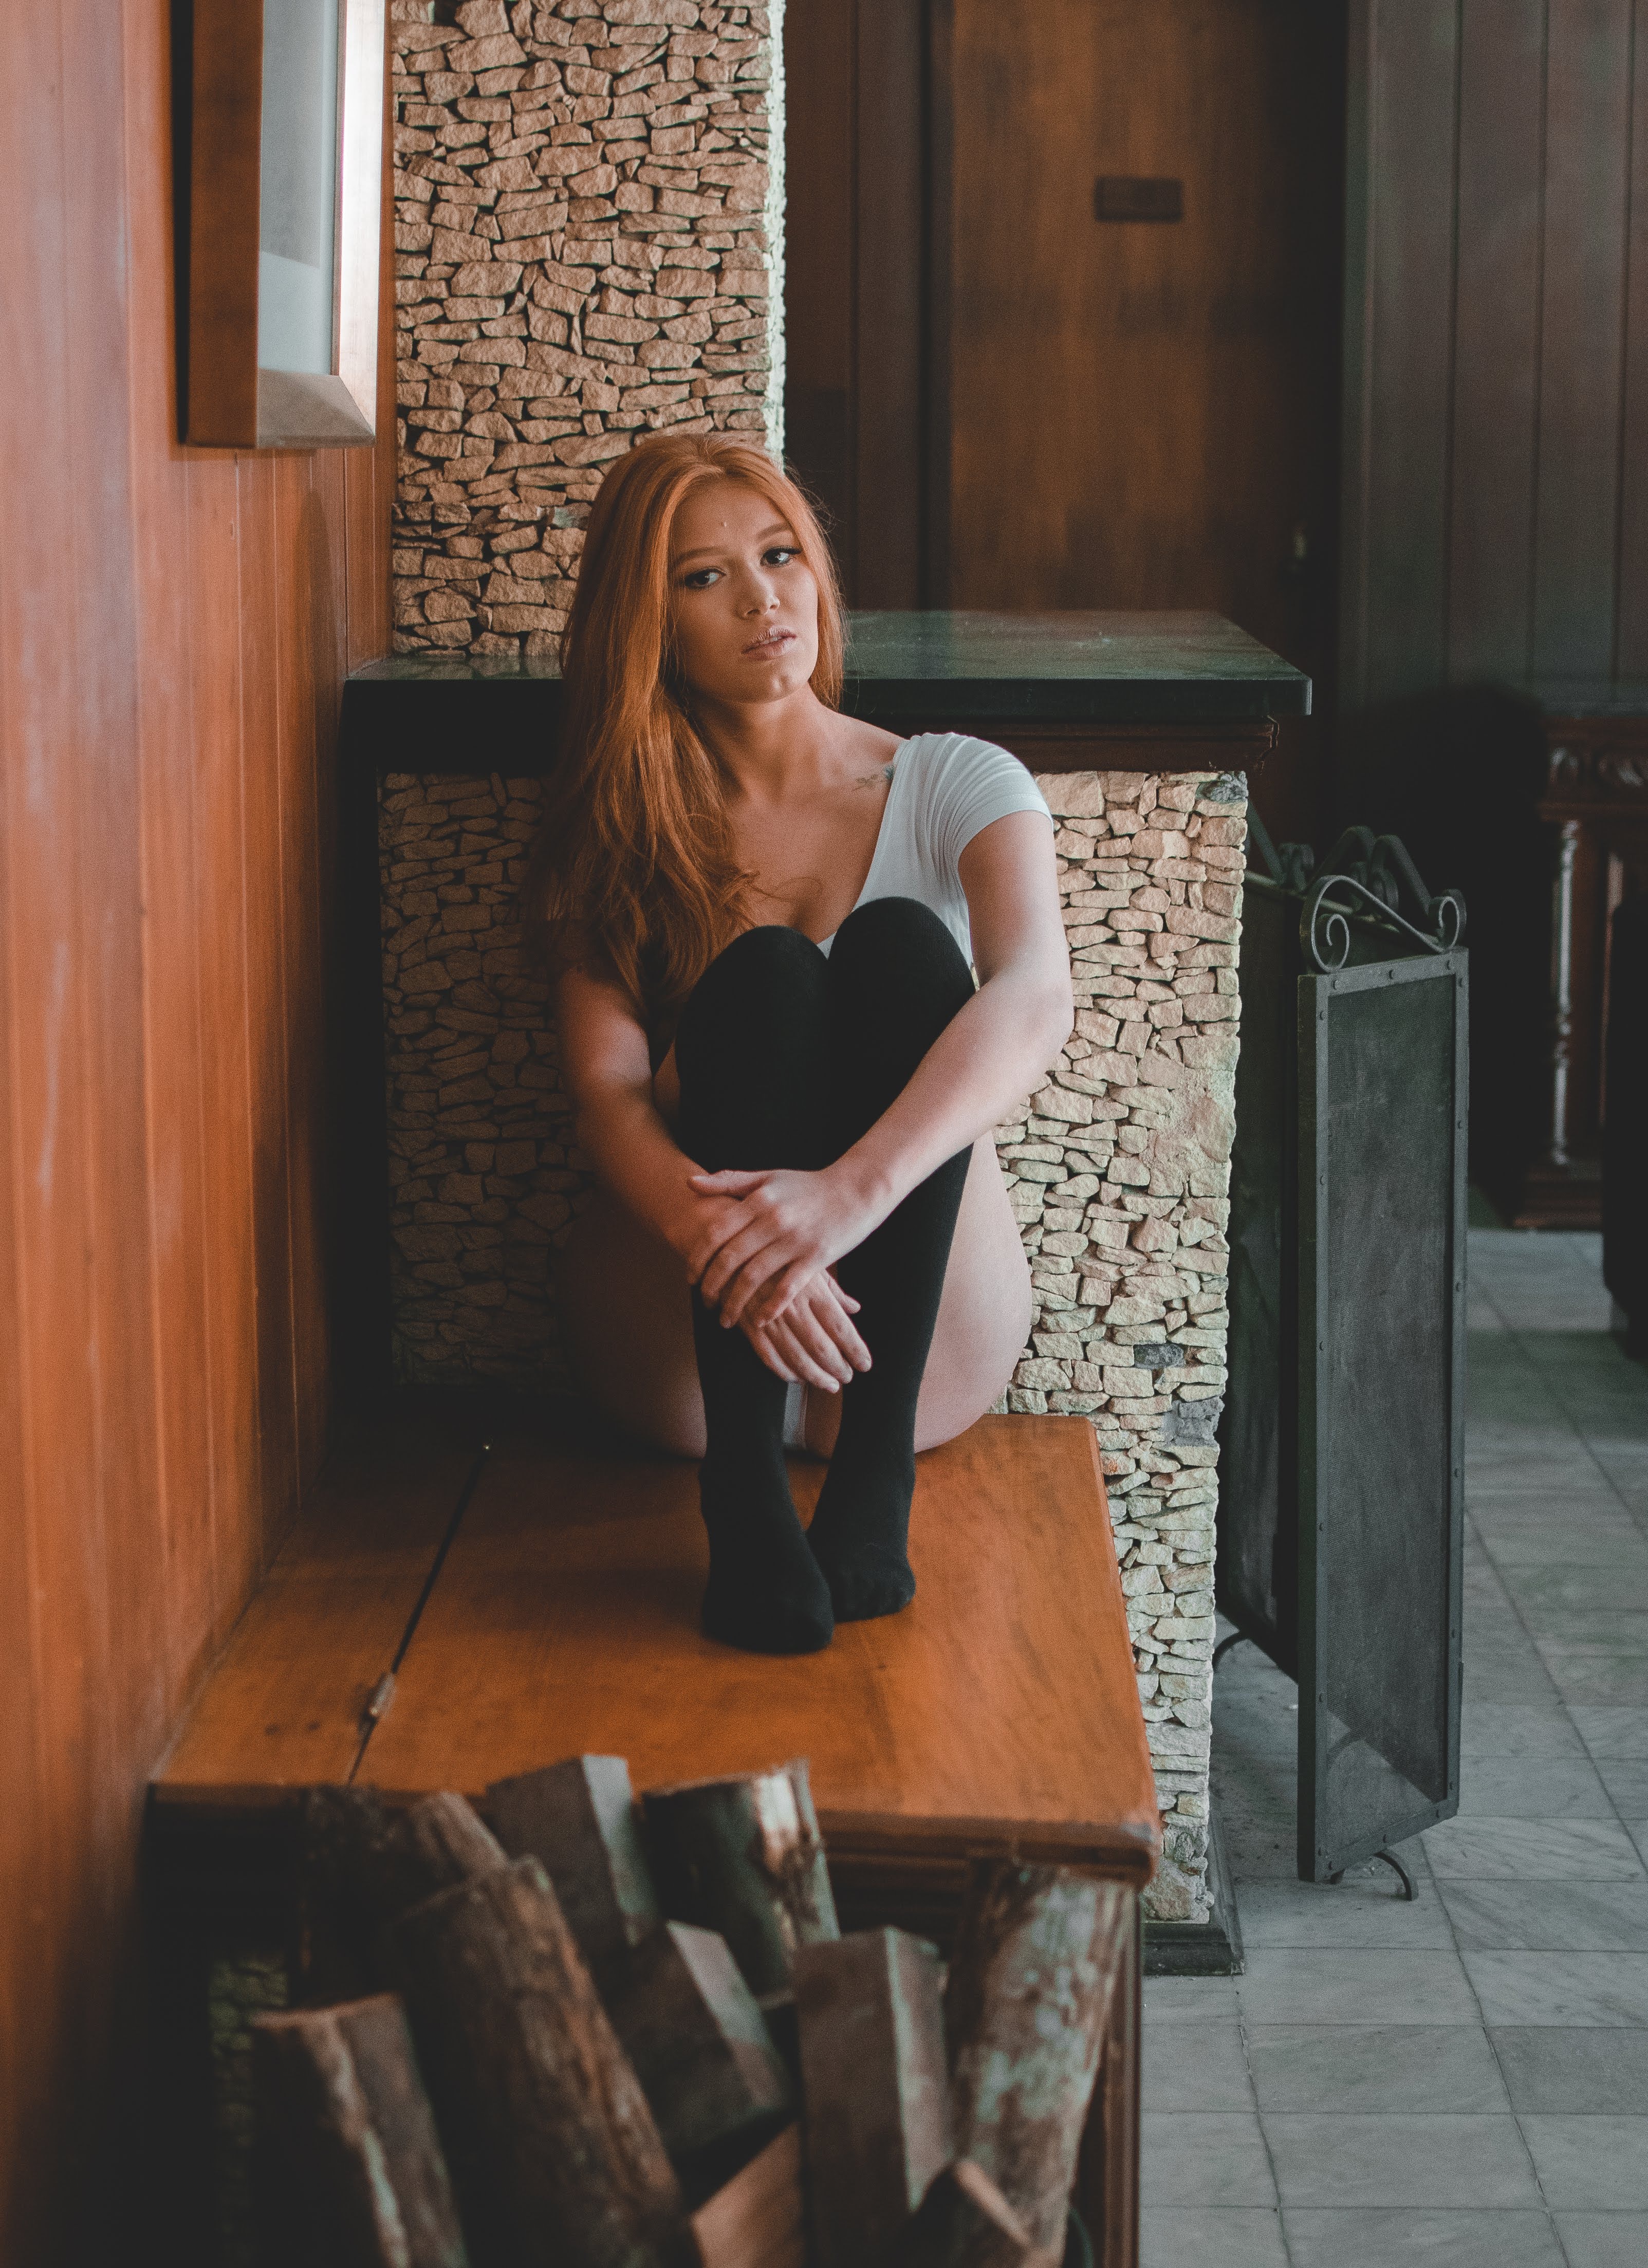
beauty, sitting, leg, long hair, photography, wood, photo shoot, dress, brown hair